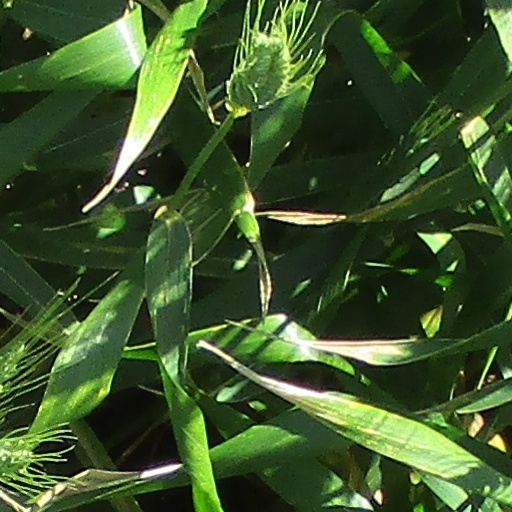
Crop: wheat